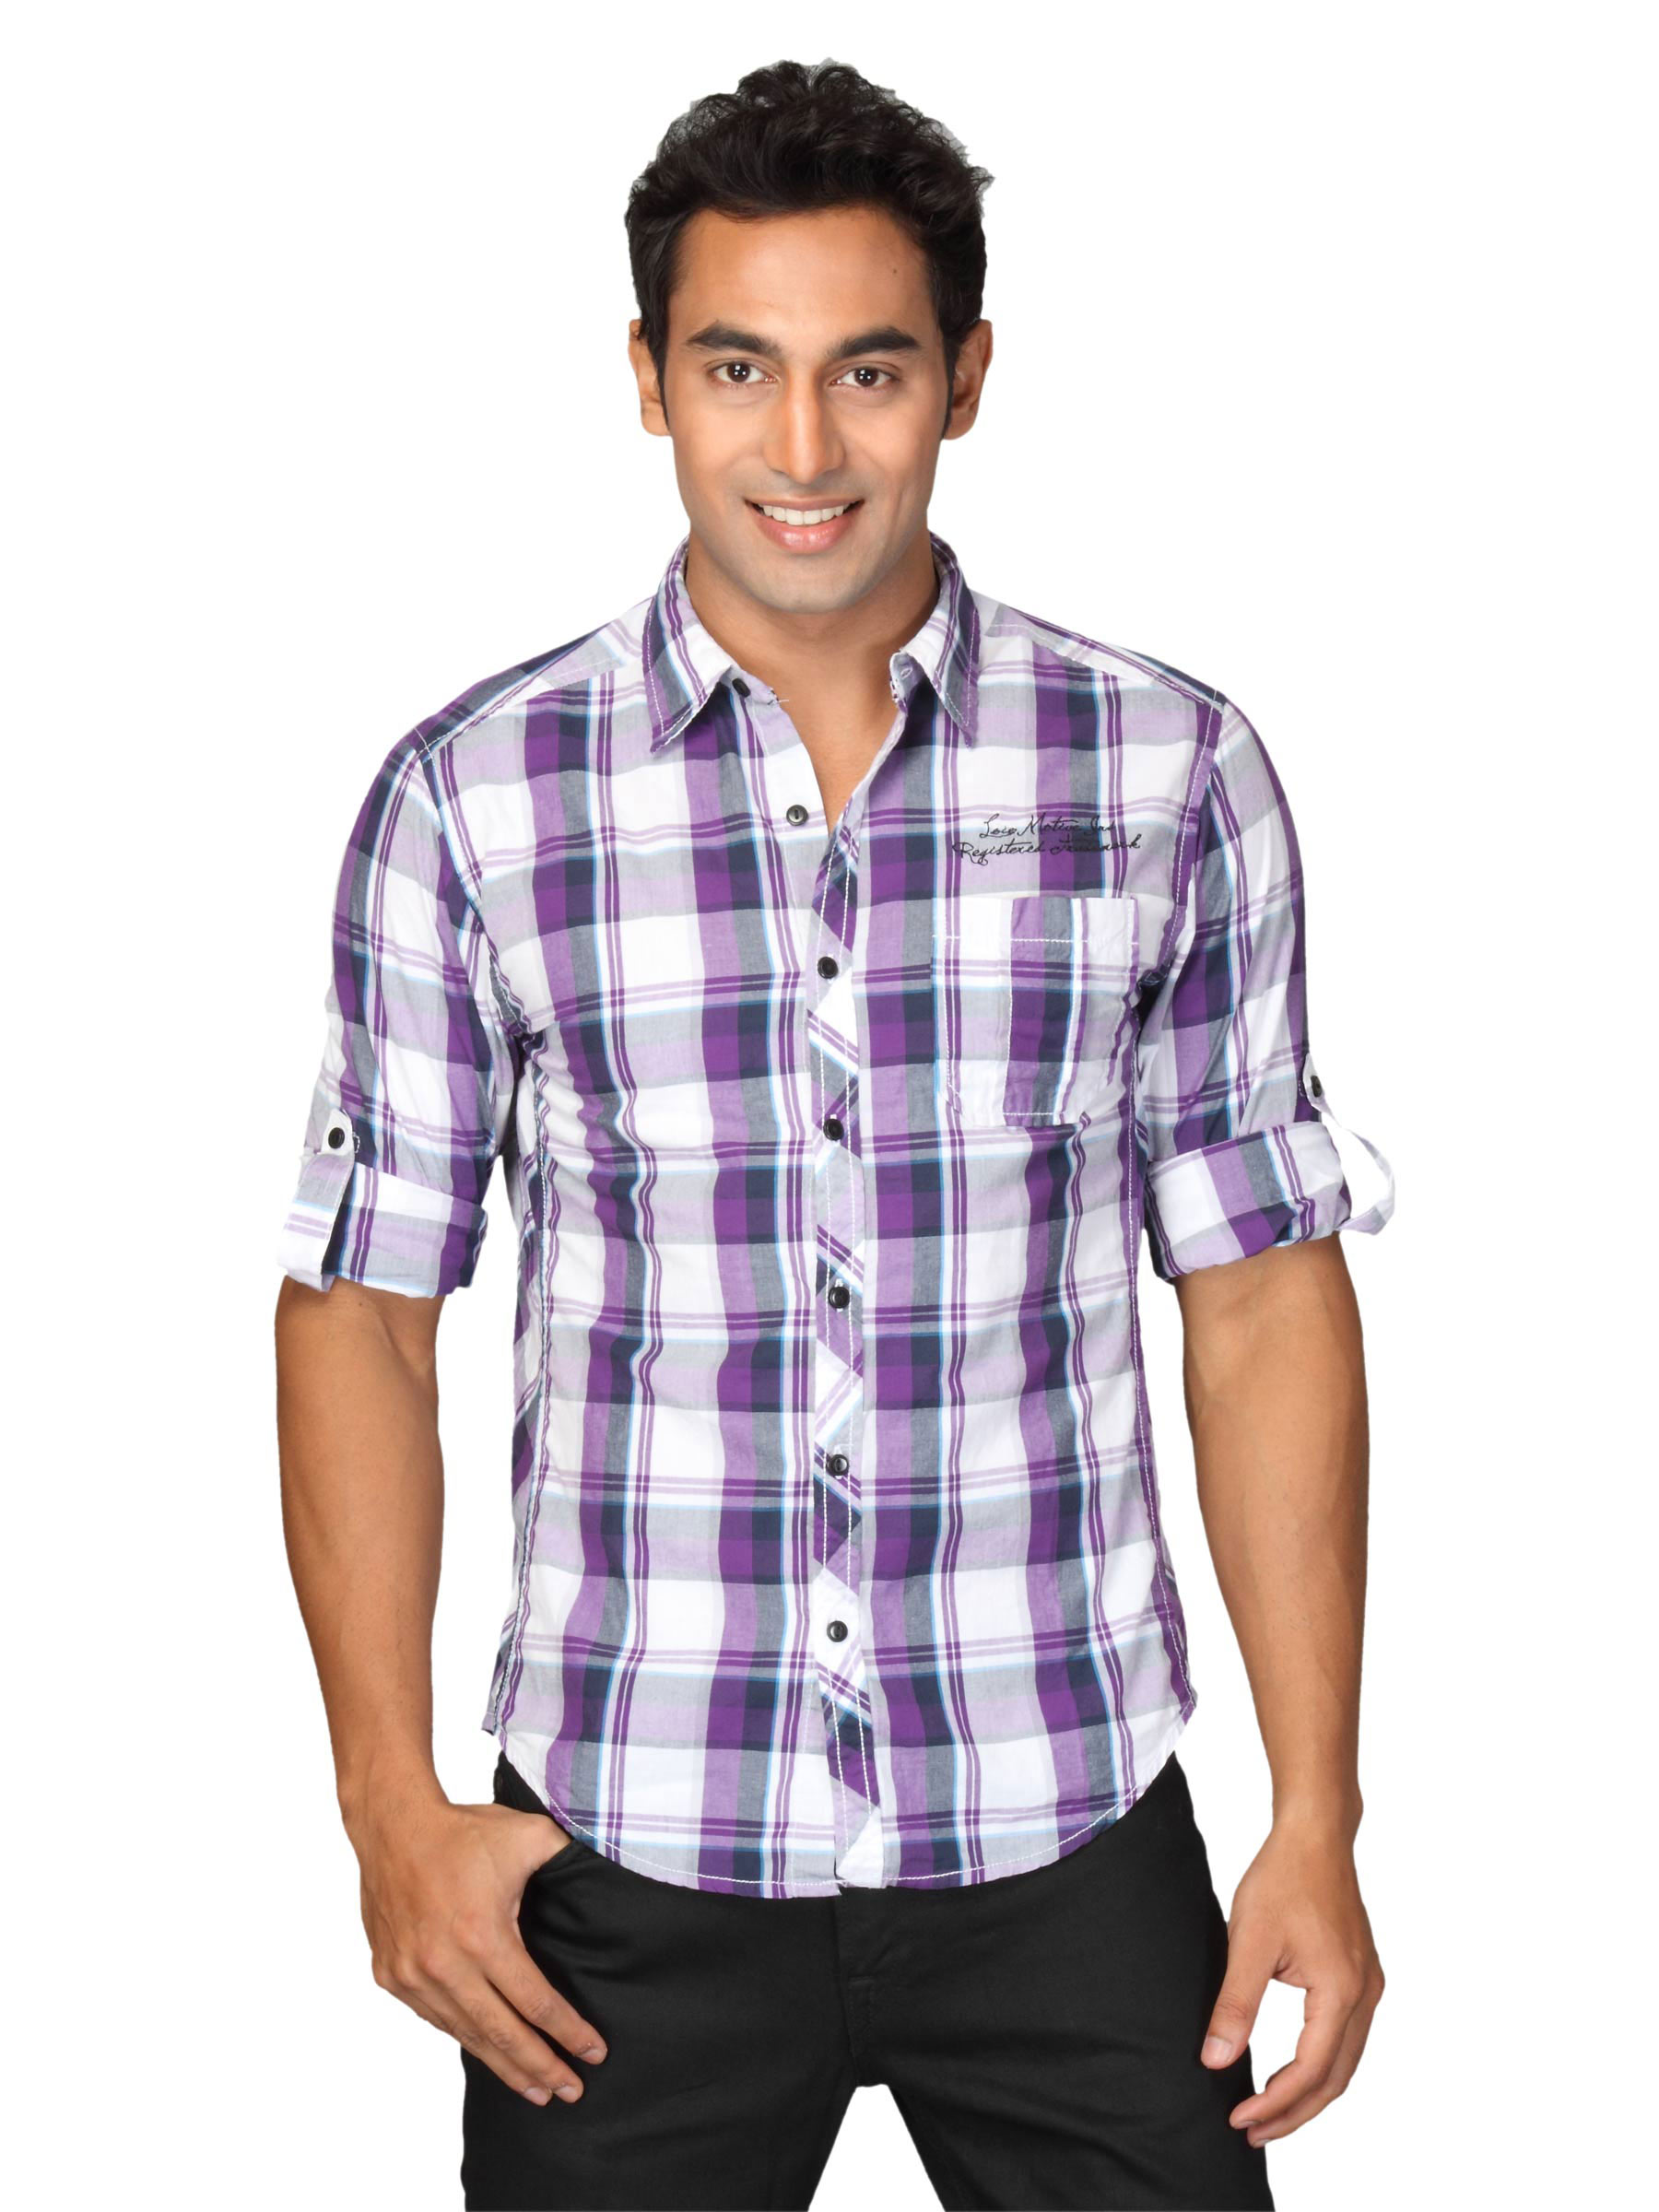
Locomotive Men Check Ladislav Purple Shirts
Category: Apparel / Topwear / Shirts
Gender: Men
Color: Purple
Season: Summer 2011
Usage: Casual